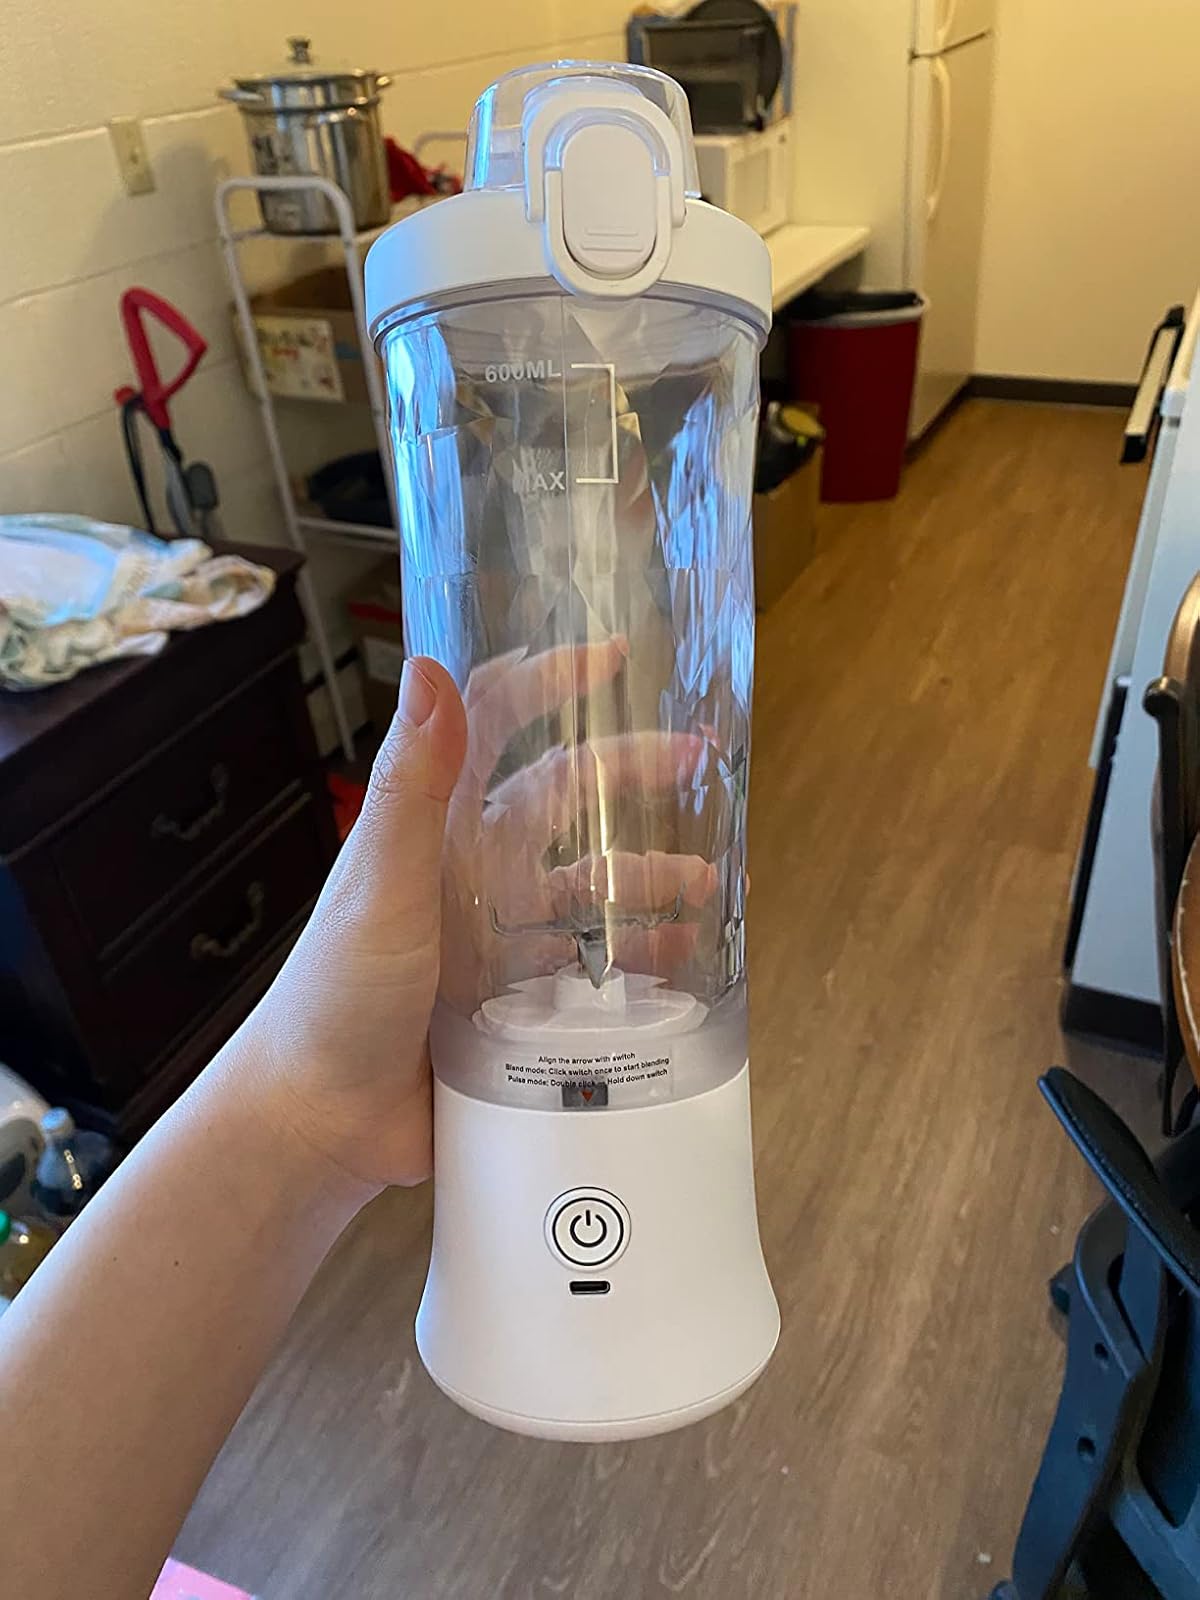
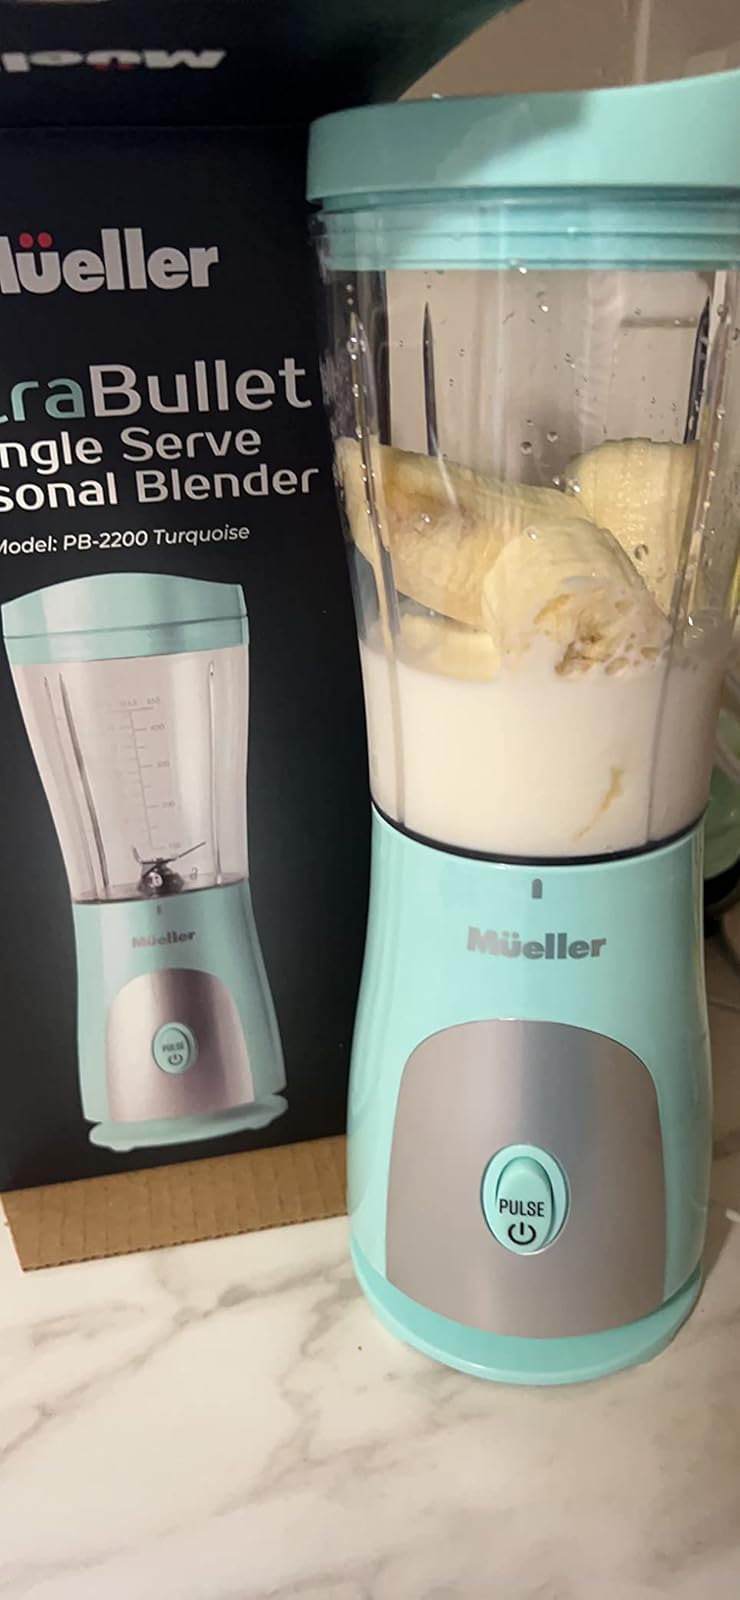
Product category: items_blender
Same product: no